Delphian Records

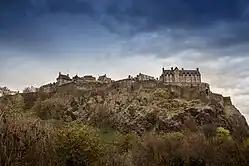
Delphian Records, based in Edinburgh, home of the Edinburgh International Festival

Delphian Records is an Edinburgh-based independent classical record label, founded in 2000 by two students of the University of Edinburgh, Paul Baxter and Kevin Findlan with start-up funding from two private individuals, and support from the Princes Scottish Youth Business Trust.